Indian famine of 1899–1900

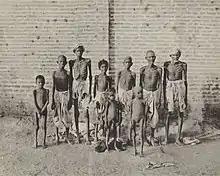
Group of men and children suffering from famine in India.

Estimates of the excess mortality during the famine vary widely. According to historian David Fieldhouse, over 1 million people may have died during the famine of 1899–1900. However, according to anthropologist Brian Fagan, "No one knows exactly how many perished in the great famine, but it could have been as many as four and a half million people." In her study of famines in the Bombay Presidency during the period 1860–1920, South Asianist, Michelle McAlpin estimated the famine of 1899–1900 to have had the highest mortality—at 37.9 deaths per 1000—among all famines and scarcities there between 1876–77 and 1918–19. Anthropologist Daniel W. Attwood asserts that in the Deccan an estimated 166,000 people may have died, and in the entire Presidency a total of 462,000. Historian Ronald E. Seavoy, in his 1986 study on famine in peasant societies, estimates the mortality in the famine to be 3.2 million, whereas historian Aroop Maharatna, in his historical retrospective of the demography of Indian famines, estimates the mortality to be between 3 million and 4.4 million. Archaeologist Daniel T. Chamberlain, citing Maharatna, points out that in Berar Province, the overall mortality rate in 1900 was 150% higher than the baseline rate, and further, also citing Maharatna, that the famine's effect can be seen in the sharp increase in crude death rate (to approximately 9%) in 1900, a sharp drop in the crude birth rate (down to 3%) in 1901, and a "compensating" increase in the birth rate (to approximately 5.5%) in 1902. Public health physician Mark E. Keim considers the mortality in India in the year 1900 to be 1.25 million, and the drought in India that year to be the fifth worst by mortality in the 20th century. Environment and development scholar Arun Agrawal argues that on account of the more liberal government relief in 1898 and 1899, "the number of people who died was far fewer" than in the famine of 1896–97 (whose mortality he puts at nearly 5 million). However anthropologist Fagan considers the famine in 1899–1900 to be the worst on record, suggesting that although the viceroy, Lord Curzon "led the public appeals for humanitarian aid, ... (t)he initiatives from his government ... were grossly inadequate."